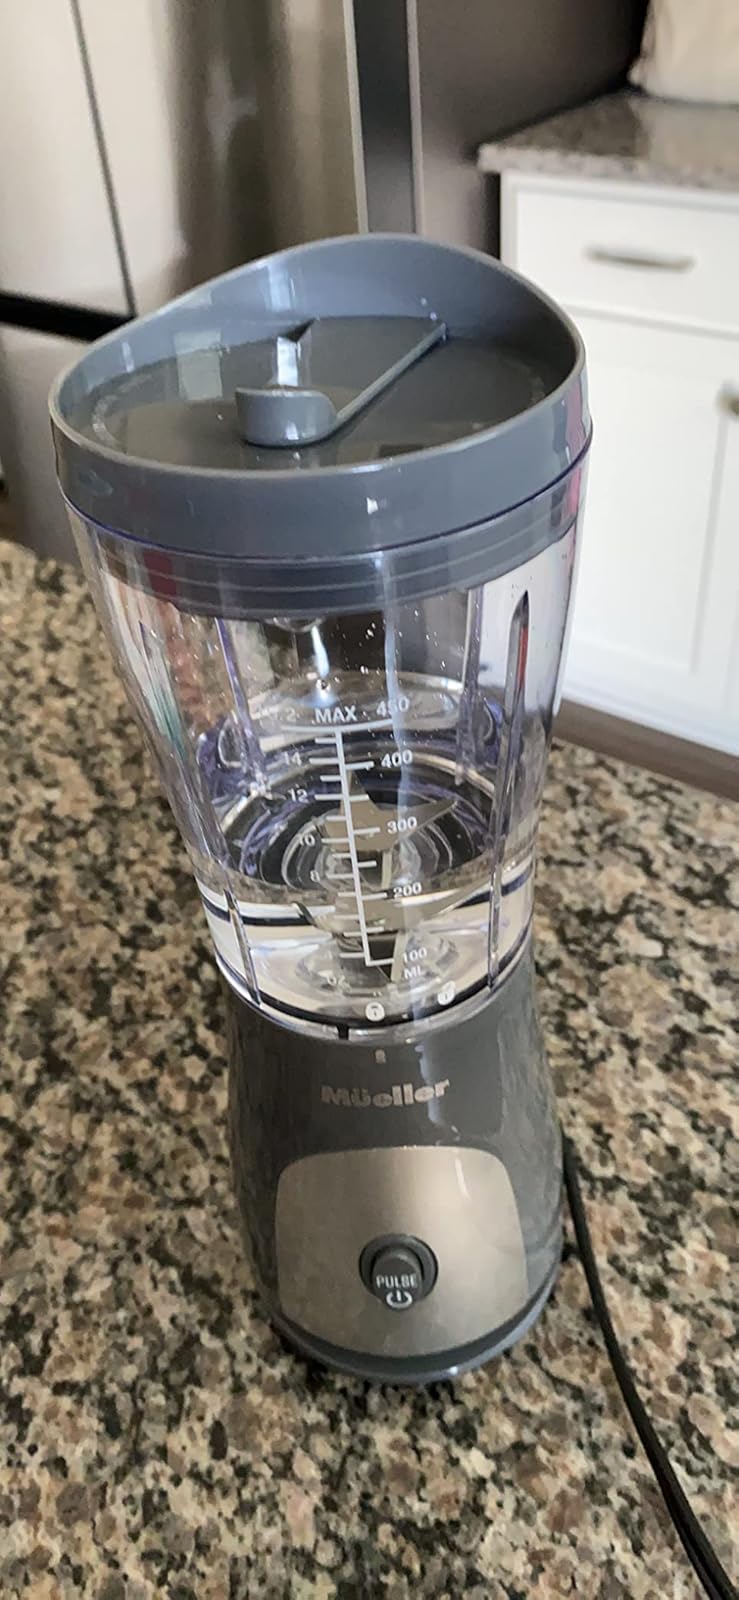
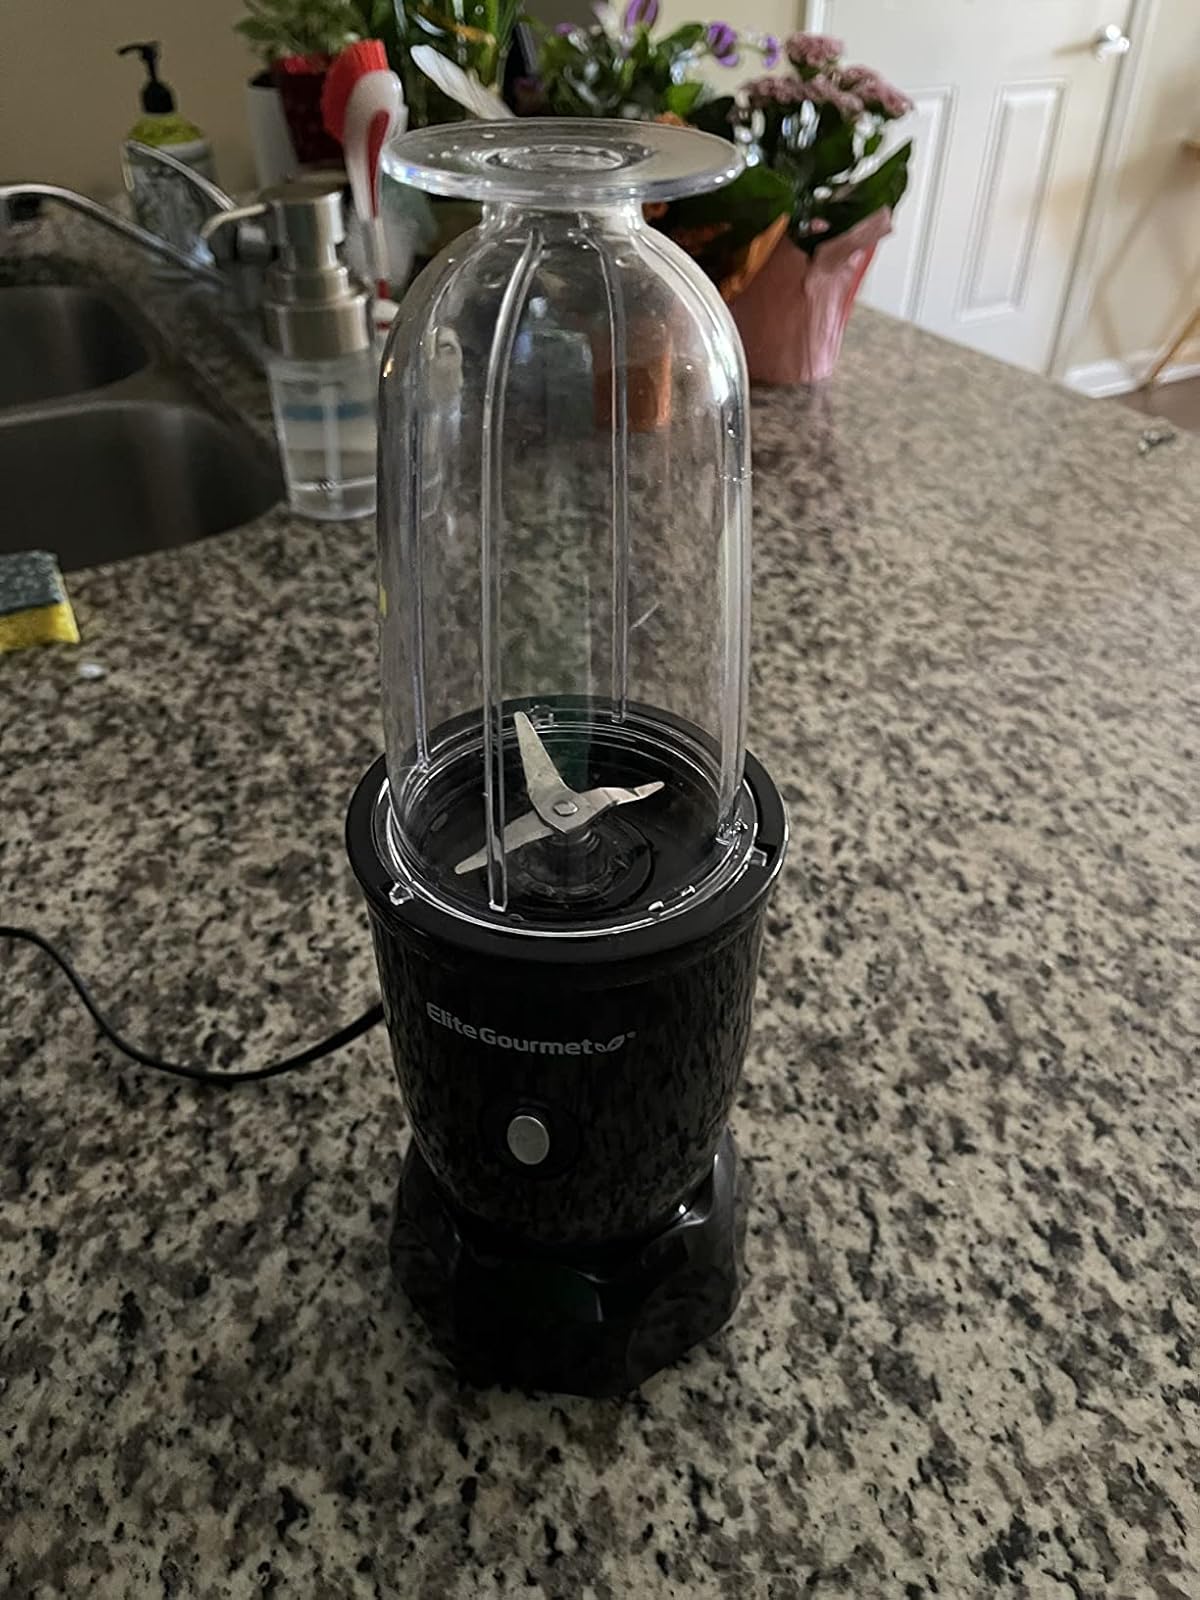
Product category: items_blender
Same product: no